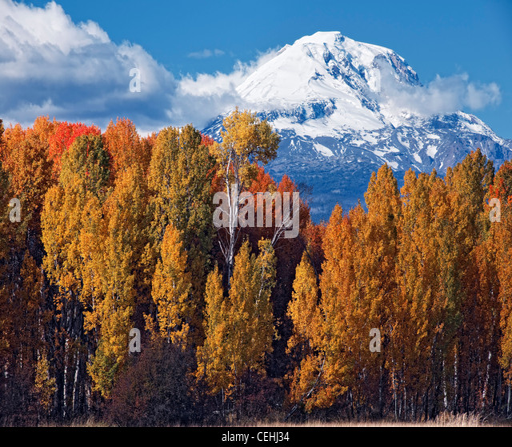
autumn afternoon clearing reveals mountain with this grove of aspen trees